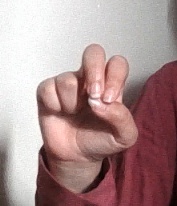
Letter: gaaf